Donald Trump 2020 presidential campaign

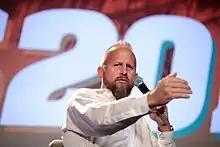
Brad Parscale was chosen as Trump's 2020 campaign manager in February 2018.

On September 16, groups supporting Trump held a rally on the National Mall named the "Mother of All Rallies". Organizers were originally hoping to draw a million attendees, but in planning for security, the Metropolitan Police Department of the District of Columbia expected only eighteen hundred. Ultimately, only about a thousand people attended.